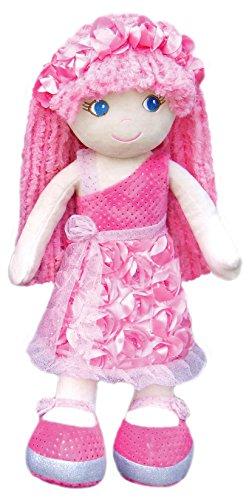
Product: girlzndollz Toddler Doll, Pink
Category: Toys & Games | Dolls & Accessories | Dolls
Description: Large Pink toddler girl doll with Pink hair.
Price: $16.46
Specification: ProductDimensions:8x4x19inches|ItemWeight:8.8ounces|ShippingWeight:8.8ounces(Viewshippingratesandpolicies)|DomesticShipping:ItemcanbeshippedwithinU.S.|InternationalShipping:ThisitemcanbeshippedtoselectcountriesoutsideoftheU.S.LearnMore|ASIN:B075FPZ5FH|Itemmodelnumber:600567|Manufacturerrecommendedage:36months-10years